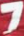
Number: 7